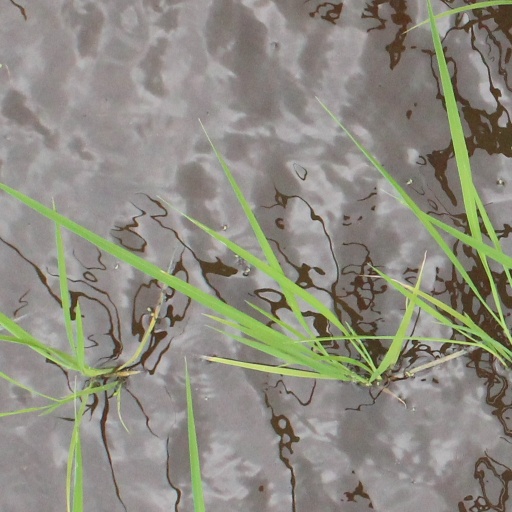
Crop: rice